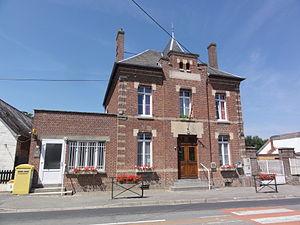
Monceau-le-Neuf-et-Faucouzy est une commune française située dans le département de l'Aisne, en région Hauts-de-France.